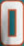
Number: 0